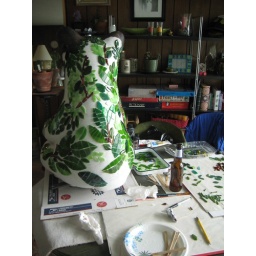
glass over fiberglass, sitting on a lazy susan!